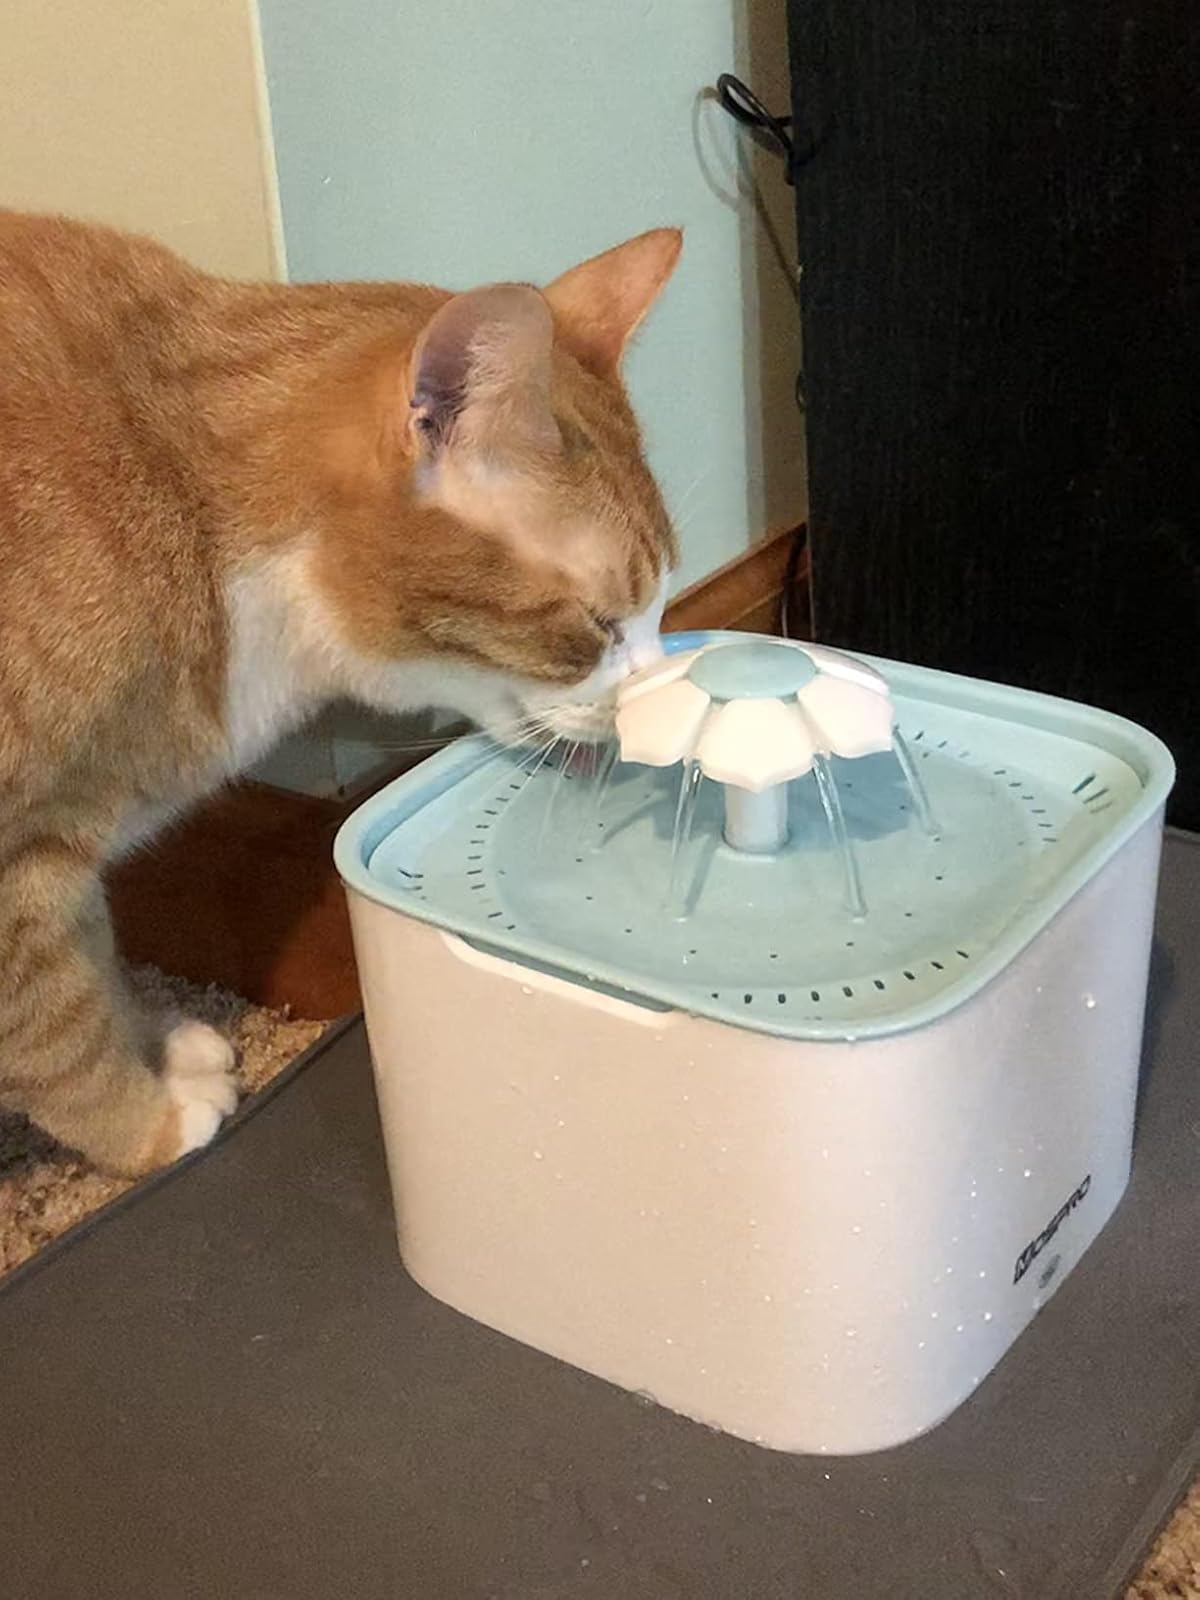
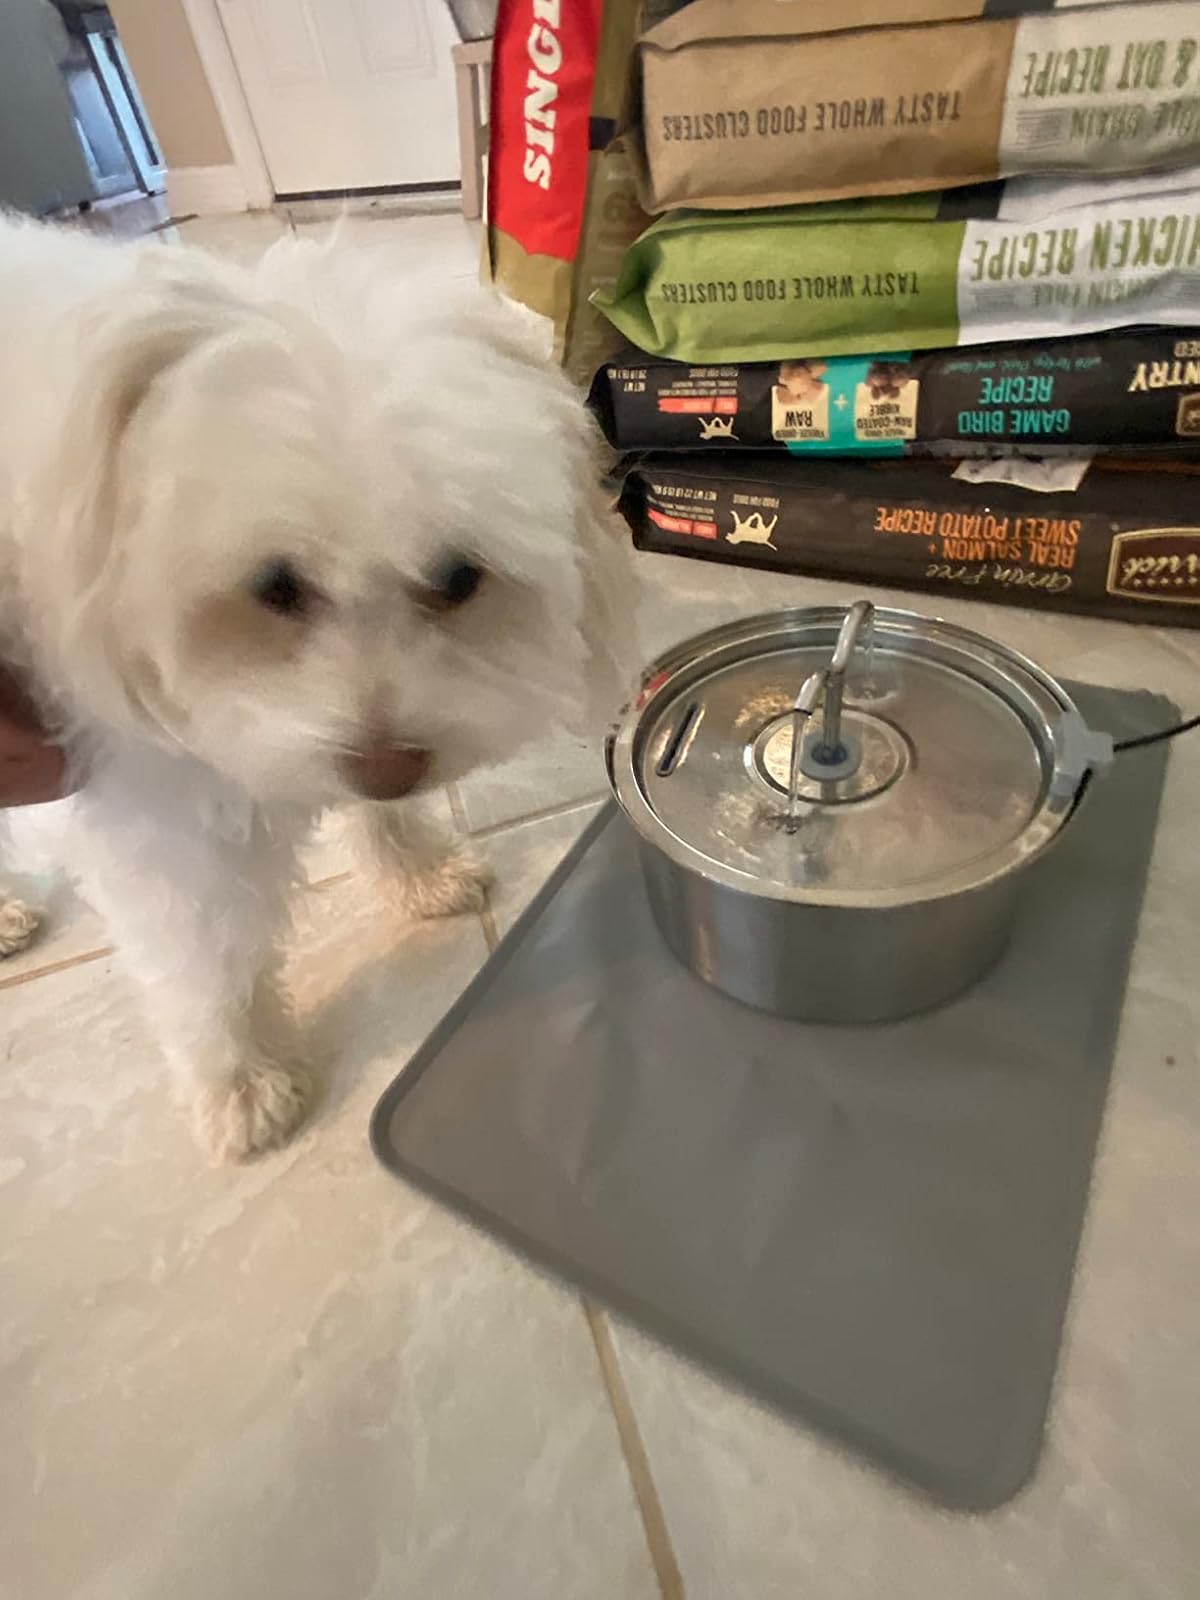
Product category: items_bowl
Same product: no